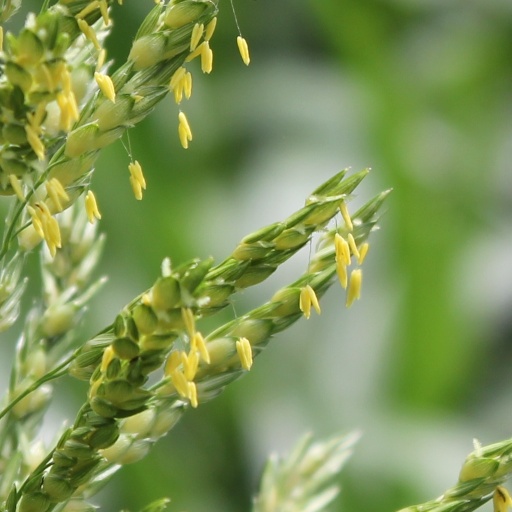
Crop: sorghum